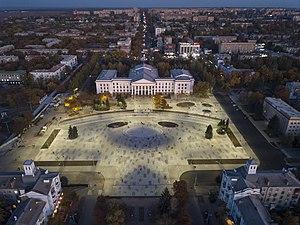
Kramatorsk est une ville industrielle capitale régionale de facto de l'oblast de Donetsk, en Ukraine. Sa population s'élevait à 157 627 habitants en 2017.